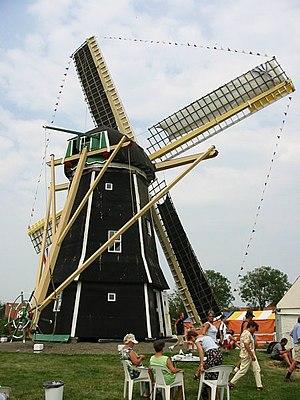
Cet article recense les moulins à vent de la province de Zélande, aux Pays-Bas.